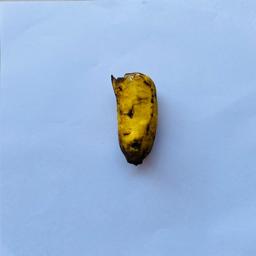
Banana variety: Sabri Kola